Boy Charlton

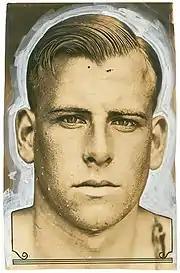
Andrew 'Boy' Charlton, ca. 1924

Charlton first came to public attention in 1921 when he won a 440 yd freestyle race in the open division at a New South Wales Swimming Association competition in 5 min 45 s. It was his youth that led to his nickname "Boy". In 1922 Bill Harris, the bronze medallist in the 100m freestyle at the 1920 Summer Olympics, came to Australia from Honolulu to compete against the likes of Frank Beaurepaire and Moss Christie. Charlton defeated Harris at the New South Wales Championships, winning the 440 yd in 5 min 22.4 s. He then set a world record of 11m 5.4s in the 880yd event, as well as winning the one mile race in 23 min 43.2 s. Charlton used a trudgen stroke which embodied characteristics of the modern crawl stroke, which was at the time in its infancy.